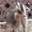
Label: raccoon